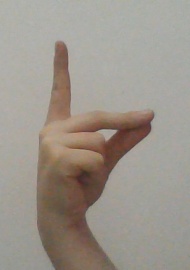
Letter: ta